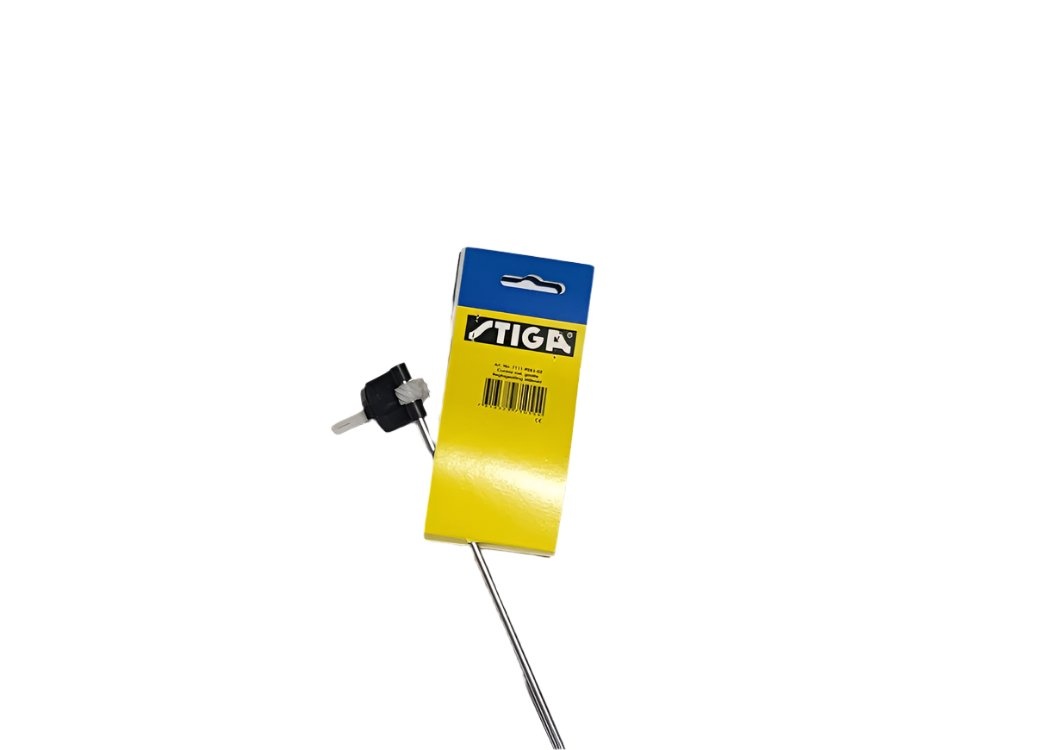
Goalie Control Rod - STIGA Table Hockey Games
In Stock & Ships from our Buffalo, NY warehouse. SKU: 7111-9083-02 Tags: goalie control rod, stiga goalie rod, stiga goalie replacement rod, stiga control rod, stiga hockey game rod, stiga table hockey rod, stiga hockey replacement rod, stiga rod, stiga hockey rods
Brand: Stiga
Category: Sporting Goods > Indoor Games > Air Hockey > Air Hockey Table Parts